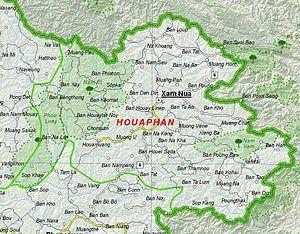
La province de Houaphan est une province de l'Est du Laos, limitrophe du Viêt Nam.